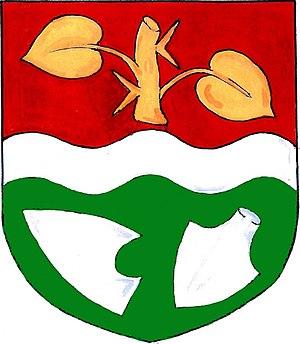
Trnov est une commune du district de Rychnov nad Kněžnou, dans la région de Hradec Králové, en République tchèque. Sa population s'élevait à 743 habitants en 2017.